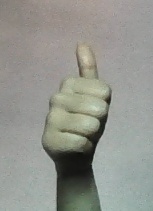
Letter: aleff